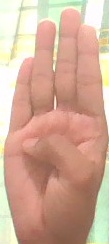
ASL sign: B